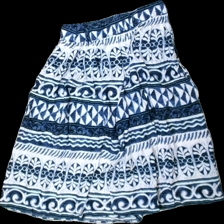
View: front
Type: Skirt
Category: Ladies
Brand: Missing
Colors: Blue, White
Material: 100% viscose
Pattern: Geometric print
Cut: Regular
Size: 42
Season: All
Holes: Major
Price range: <50
Recommended usage: Export
Description: kjol med geometriska mönster i sektioner, dragkedja trasig och söm gått upp
Comment: dragkedja trasig och söm gått upp